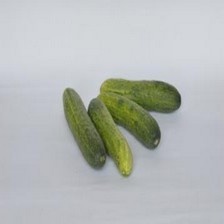
Label: cucumber